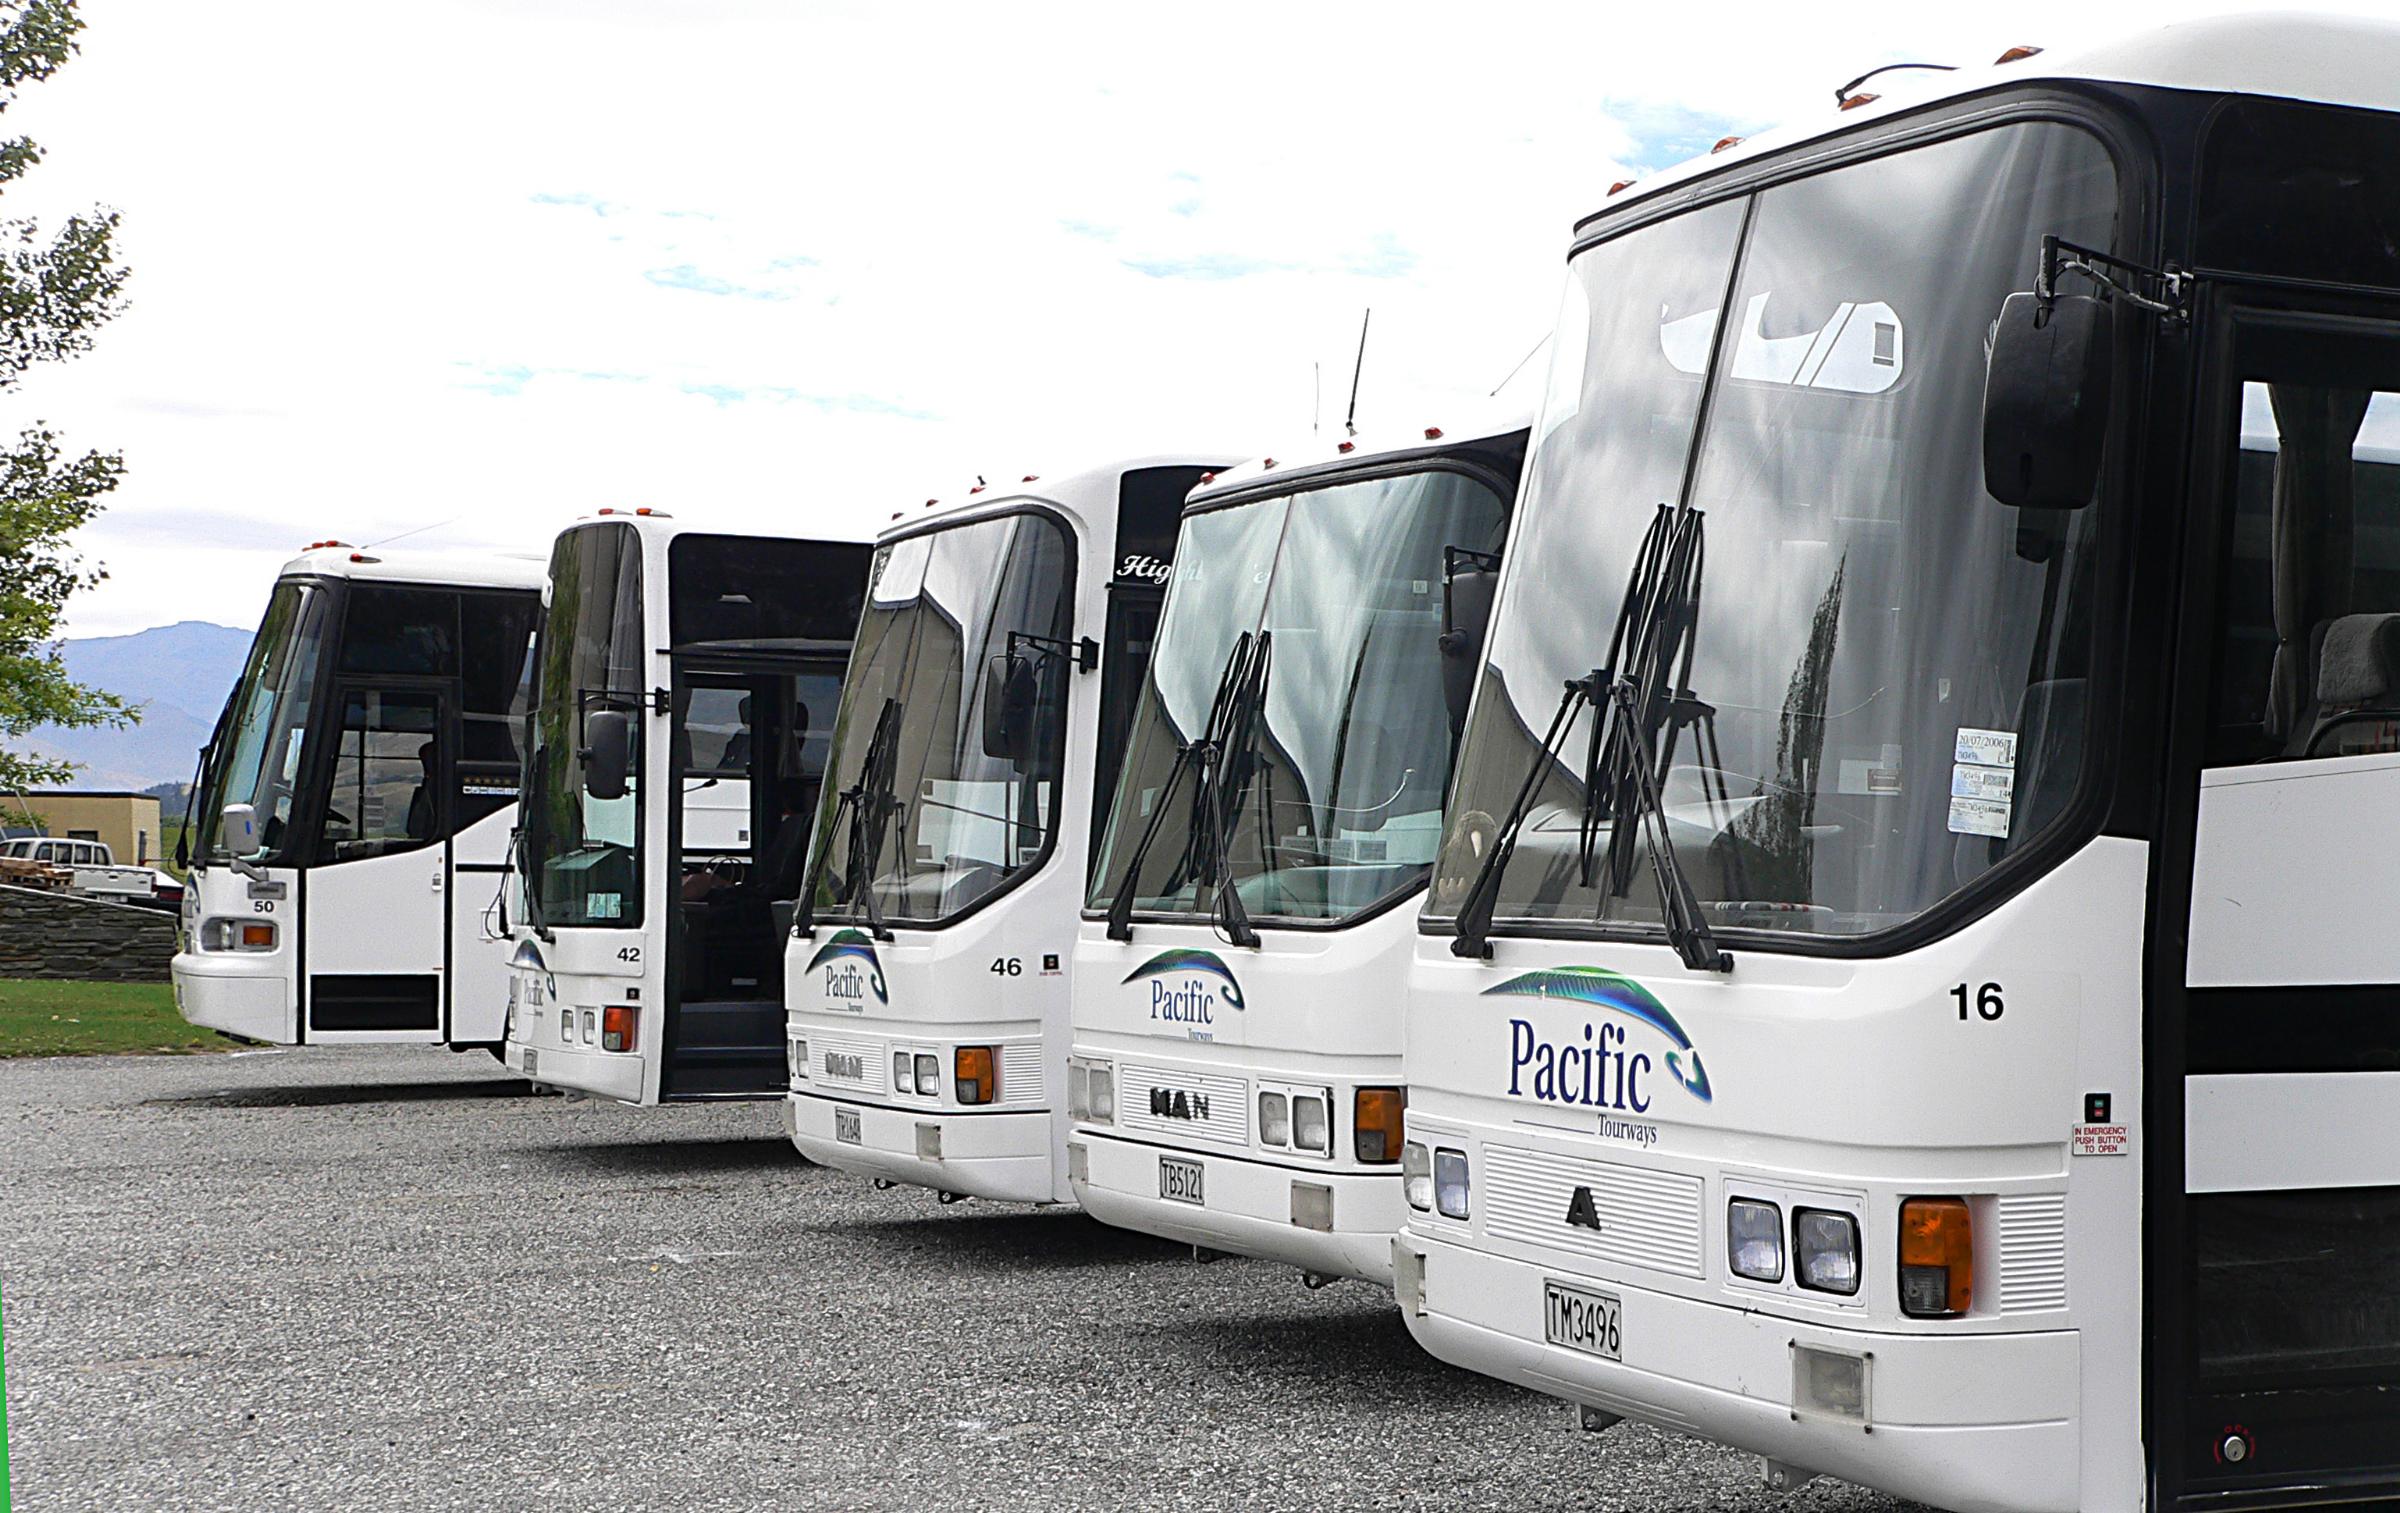
man, transport, vehicle, public transport, bus, volvo, buses, pacifictourways, tourcoaches, coaches, pacifictourwaysltd, minibus, land vehicle, recreational vehicle, mode of transport, tour bus service